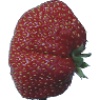
Label: strawberry_wedge